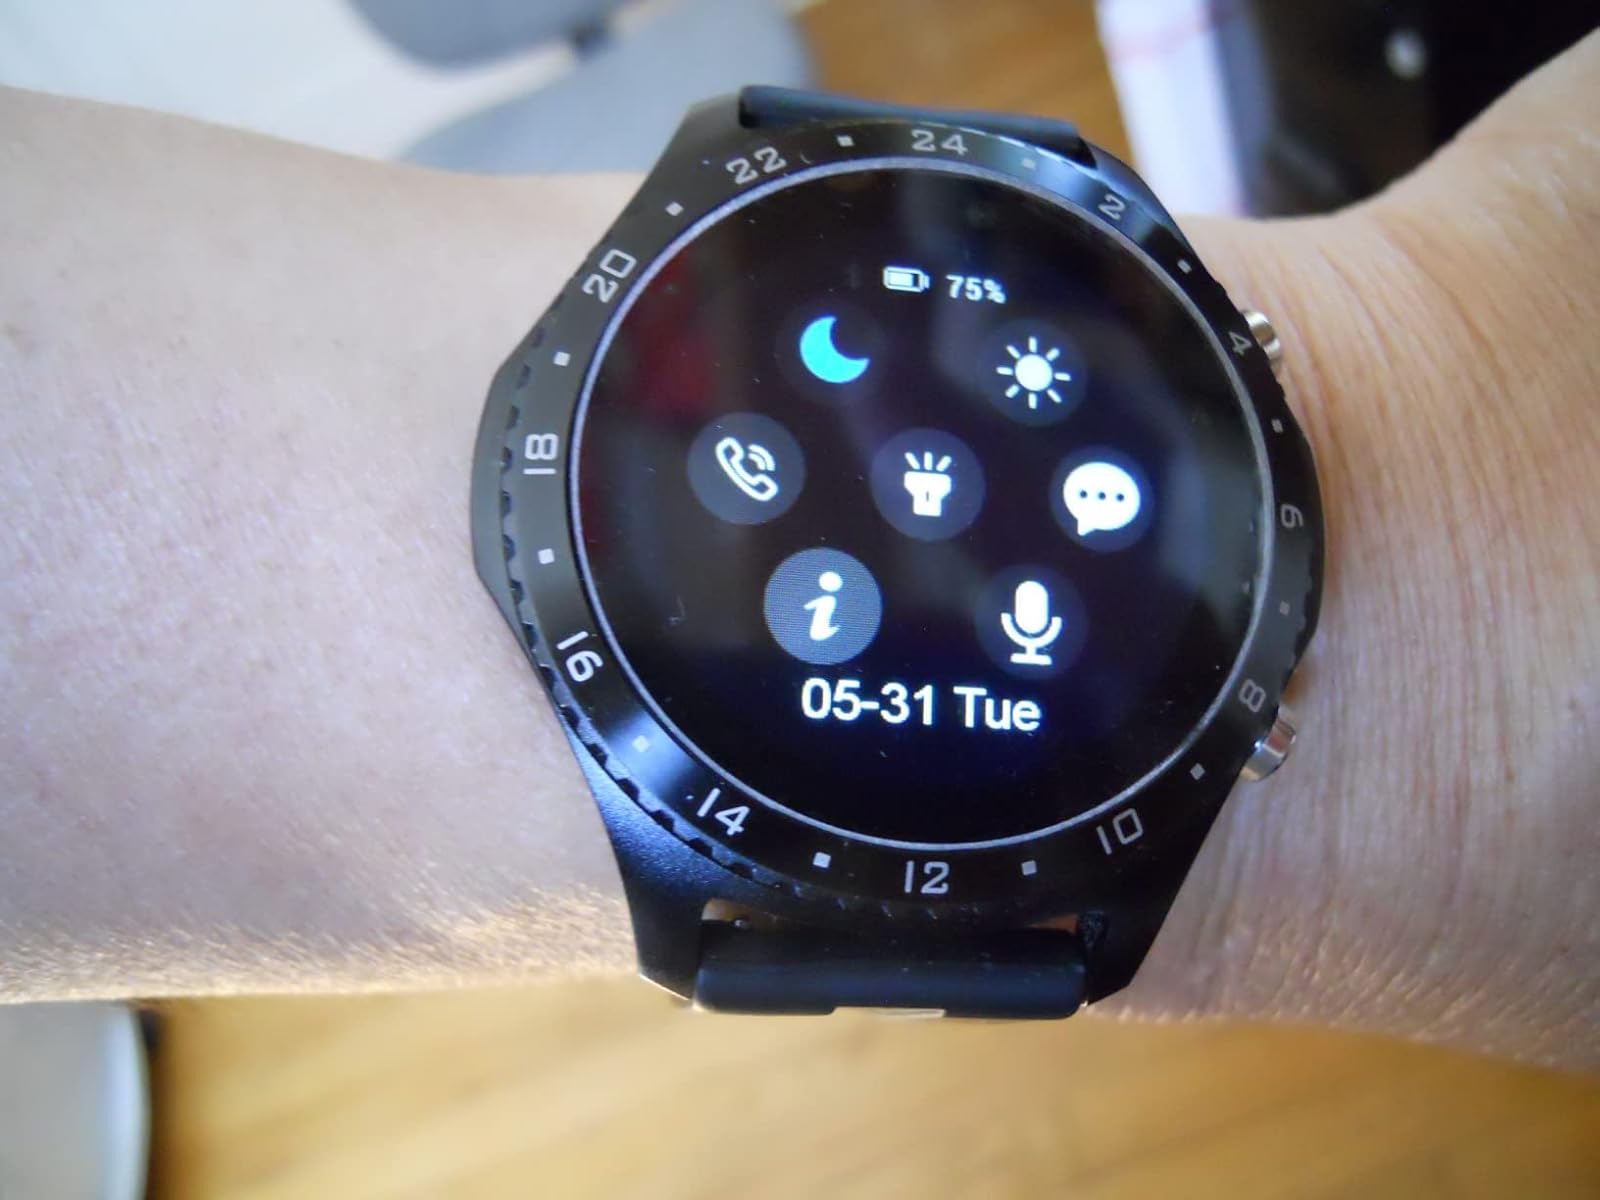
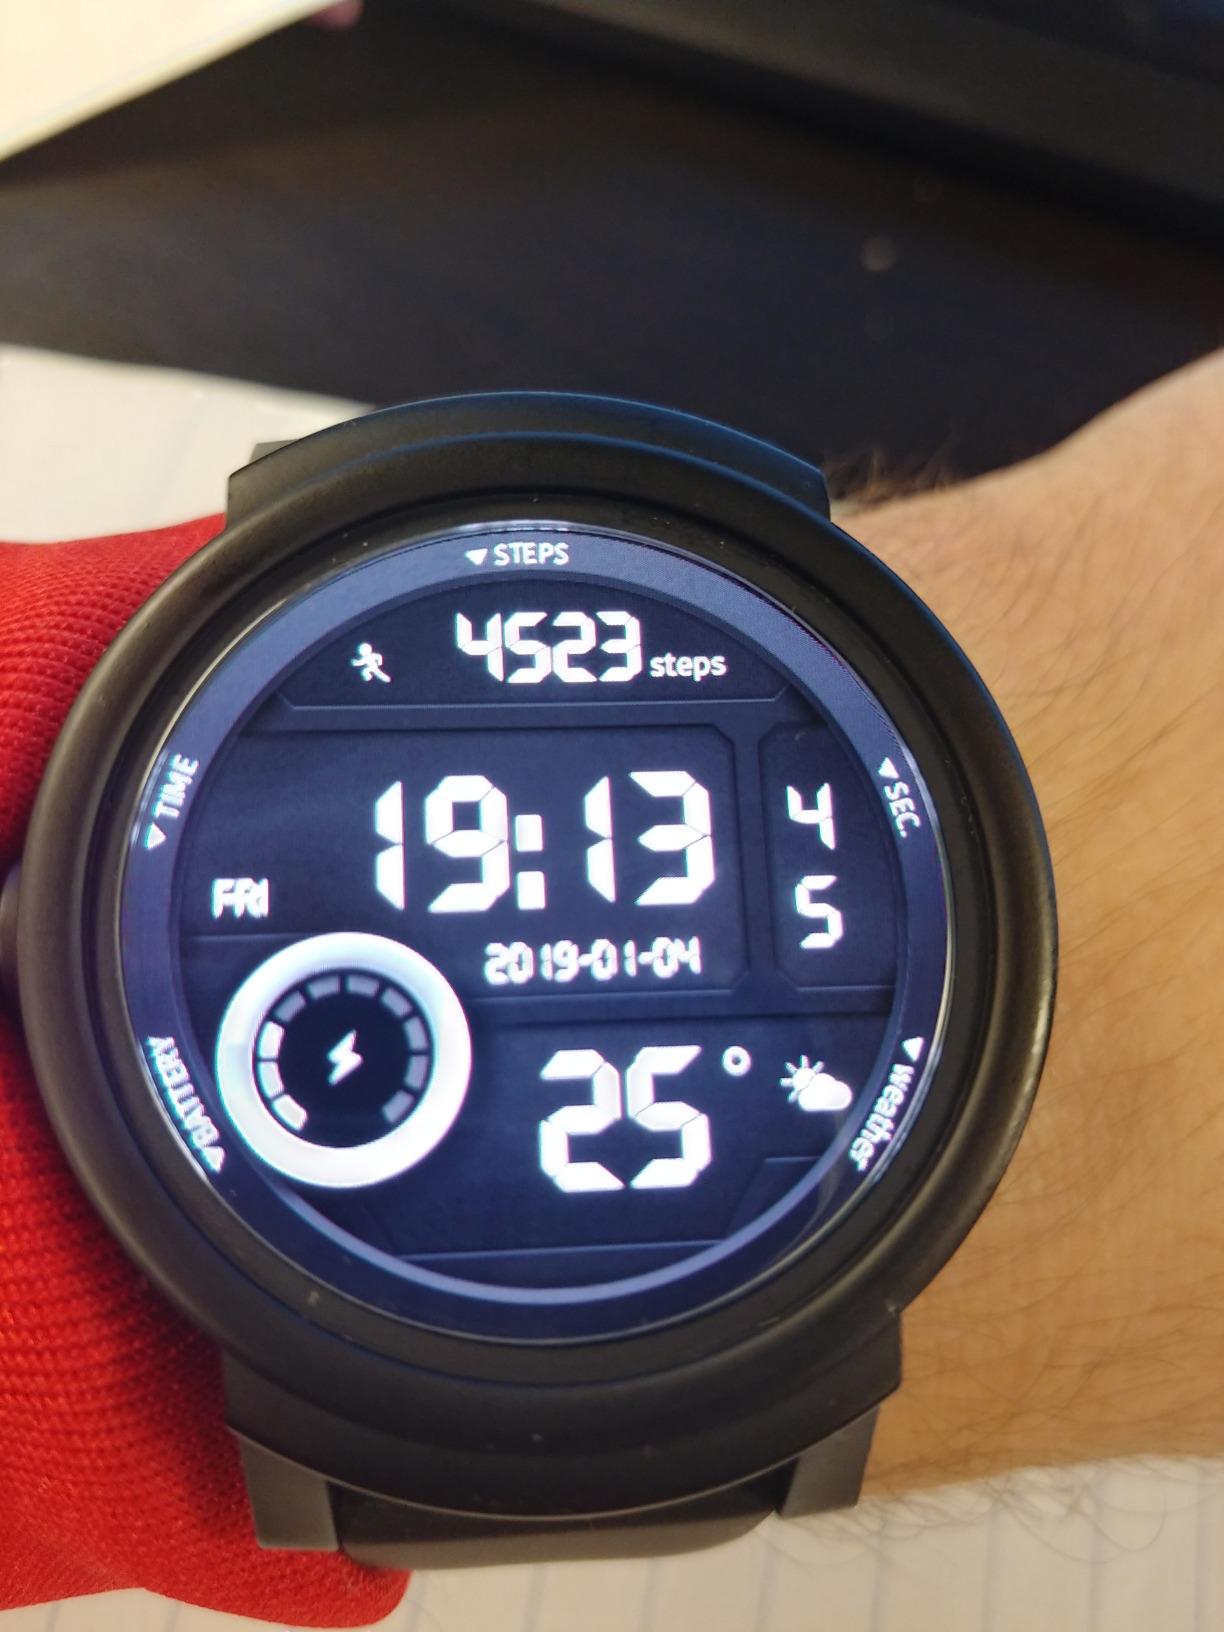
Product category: smartwatch
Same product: no